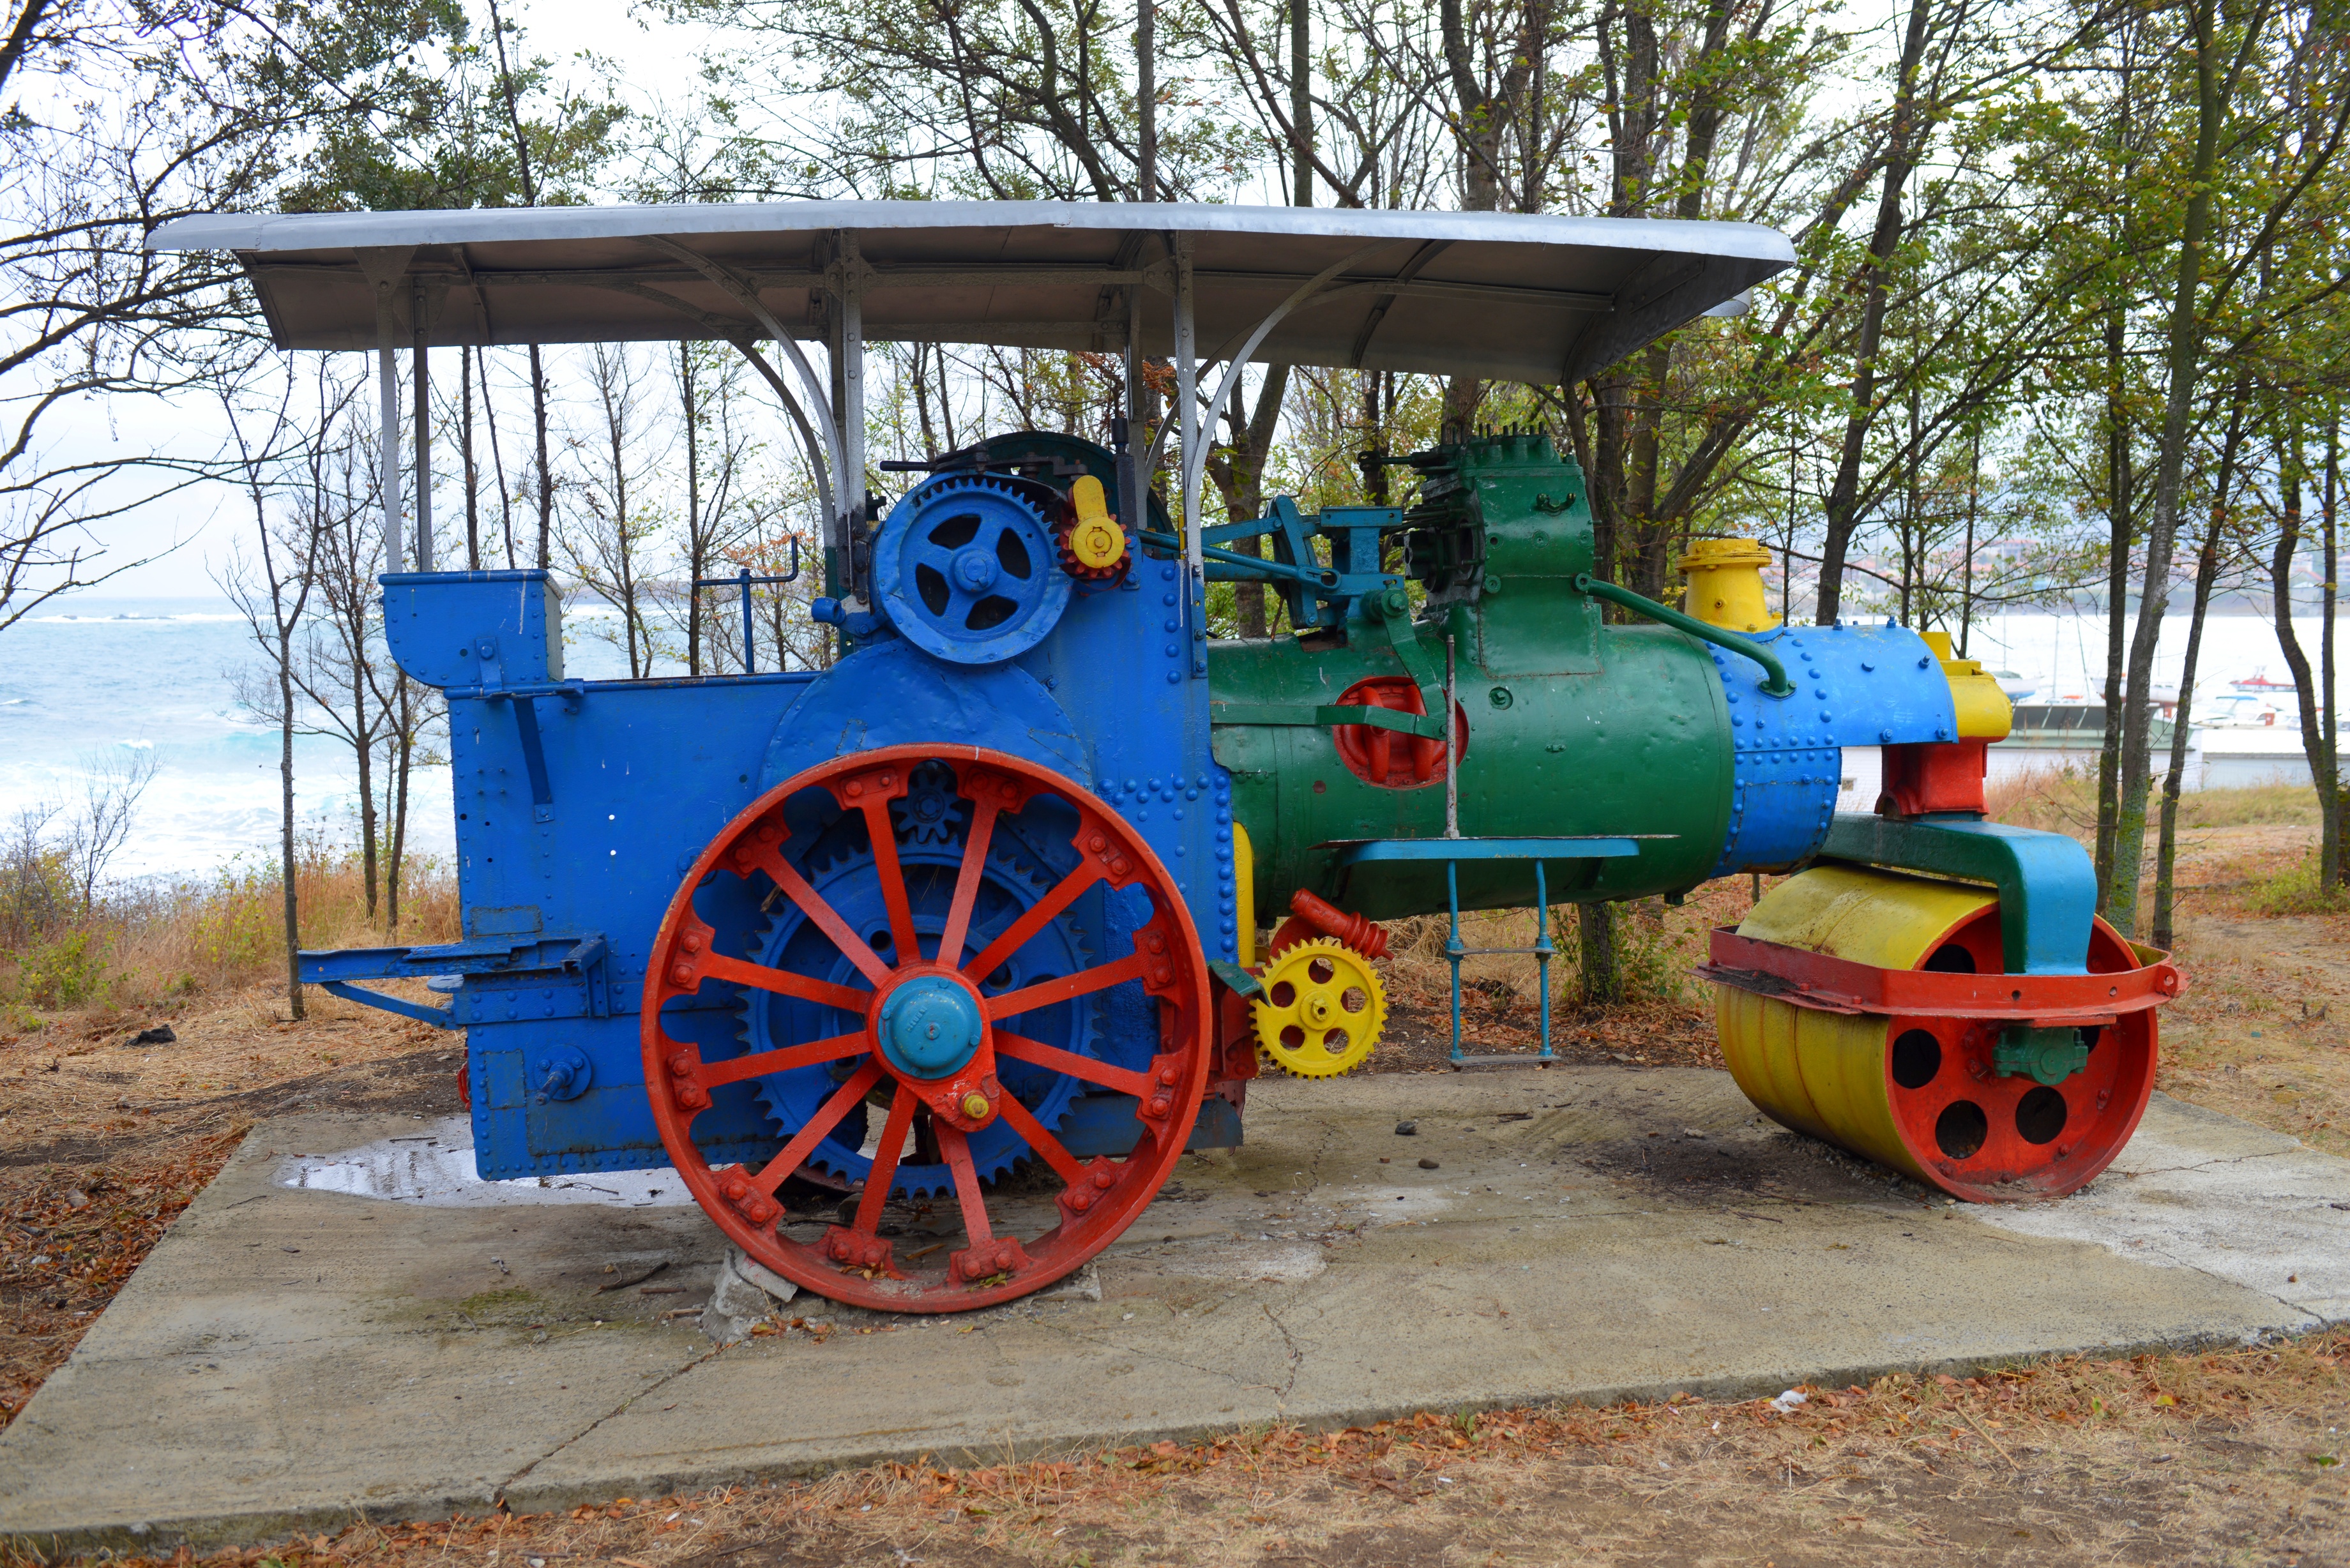
wheel, europe, vehicle, nikon, playground, steam engine, 28, nikkor, d800, nikond800, bulgaria, nikkor357028, 3570, bulgariaeuropetsarevo, man made object, outdoor play equipment